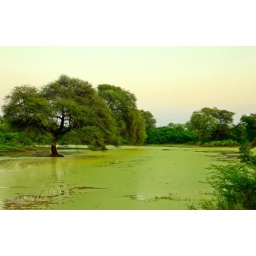
Shot in a village in gujarat.. The algae on the lake added to the green effect.